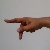
The image shows a hand gesture representing the letter 'P' in Indian Sign Language.